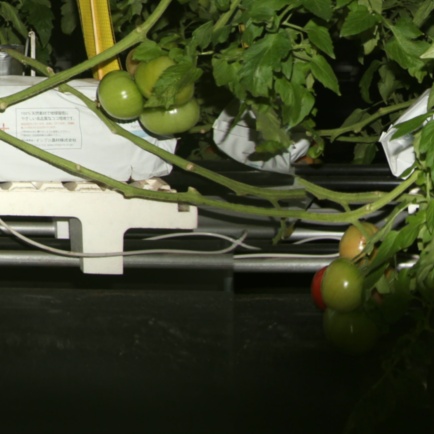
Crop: tomato